Alexander Barykin

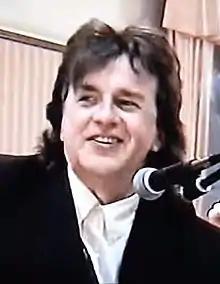
Alexander Barykin in 1995

Aleksander Aleksandrovich Barykin (Byrykin) (February 18, 1952 — March 26, 2011) was a Soviet and Russian singer and songwriter.